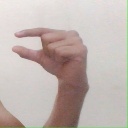
अक्षर: ग